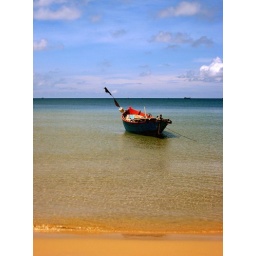
boat in the water